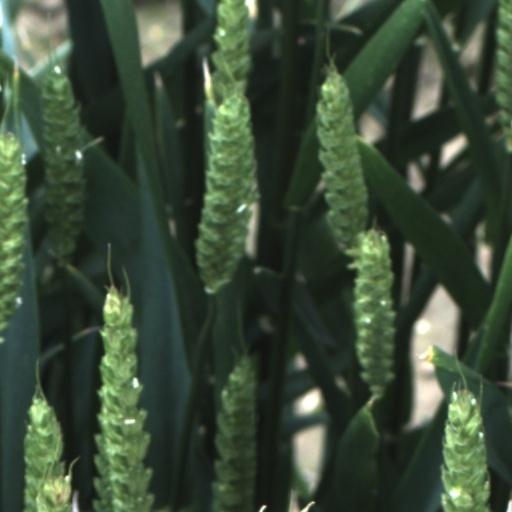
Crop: wheat